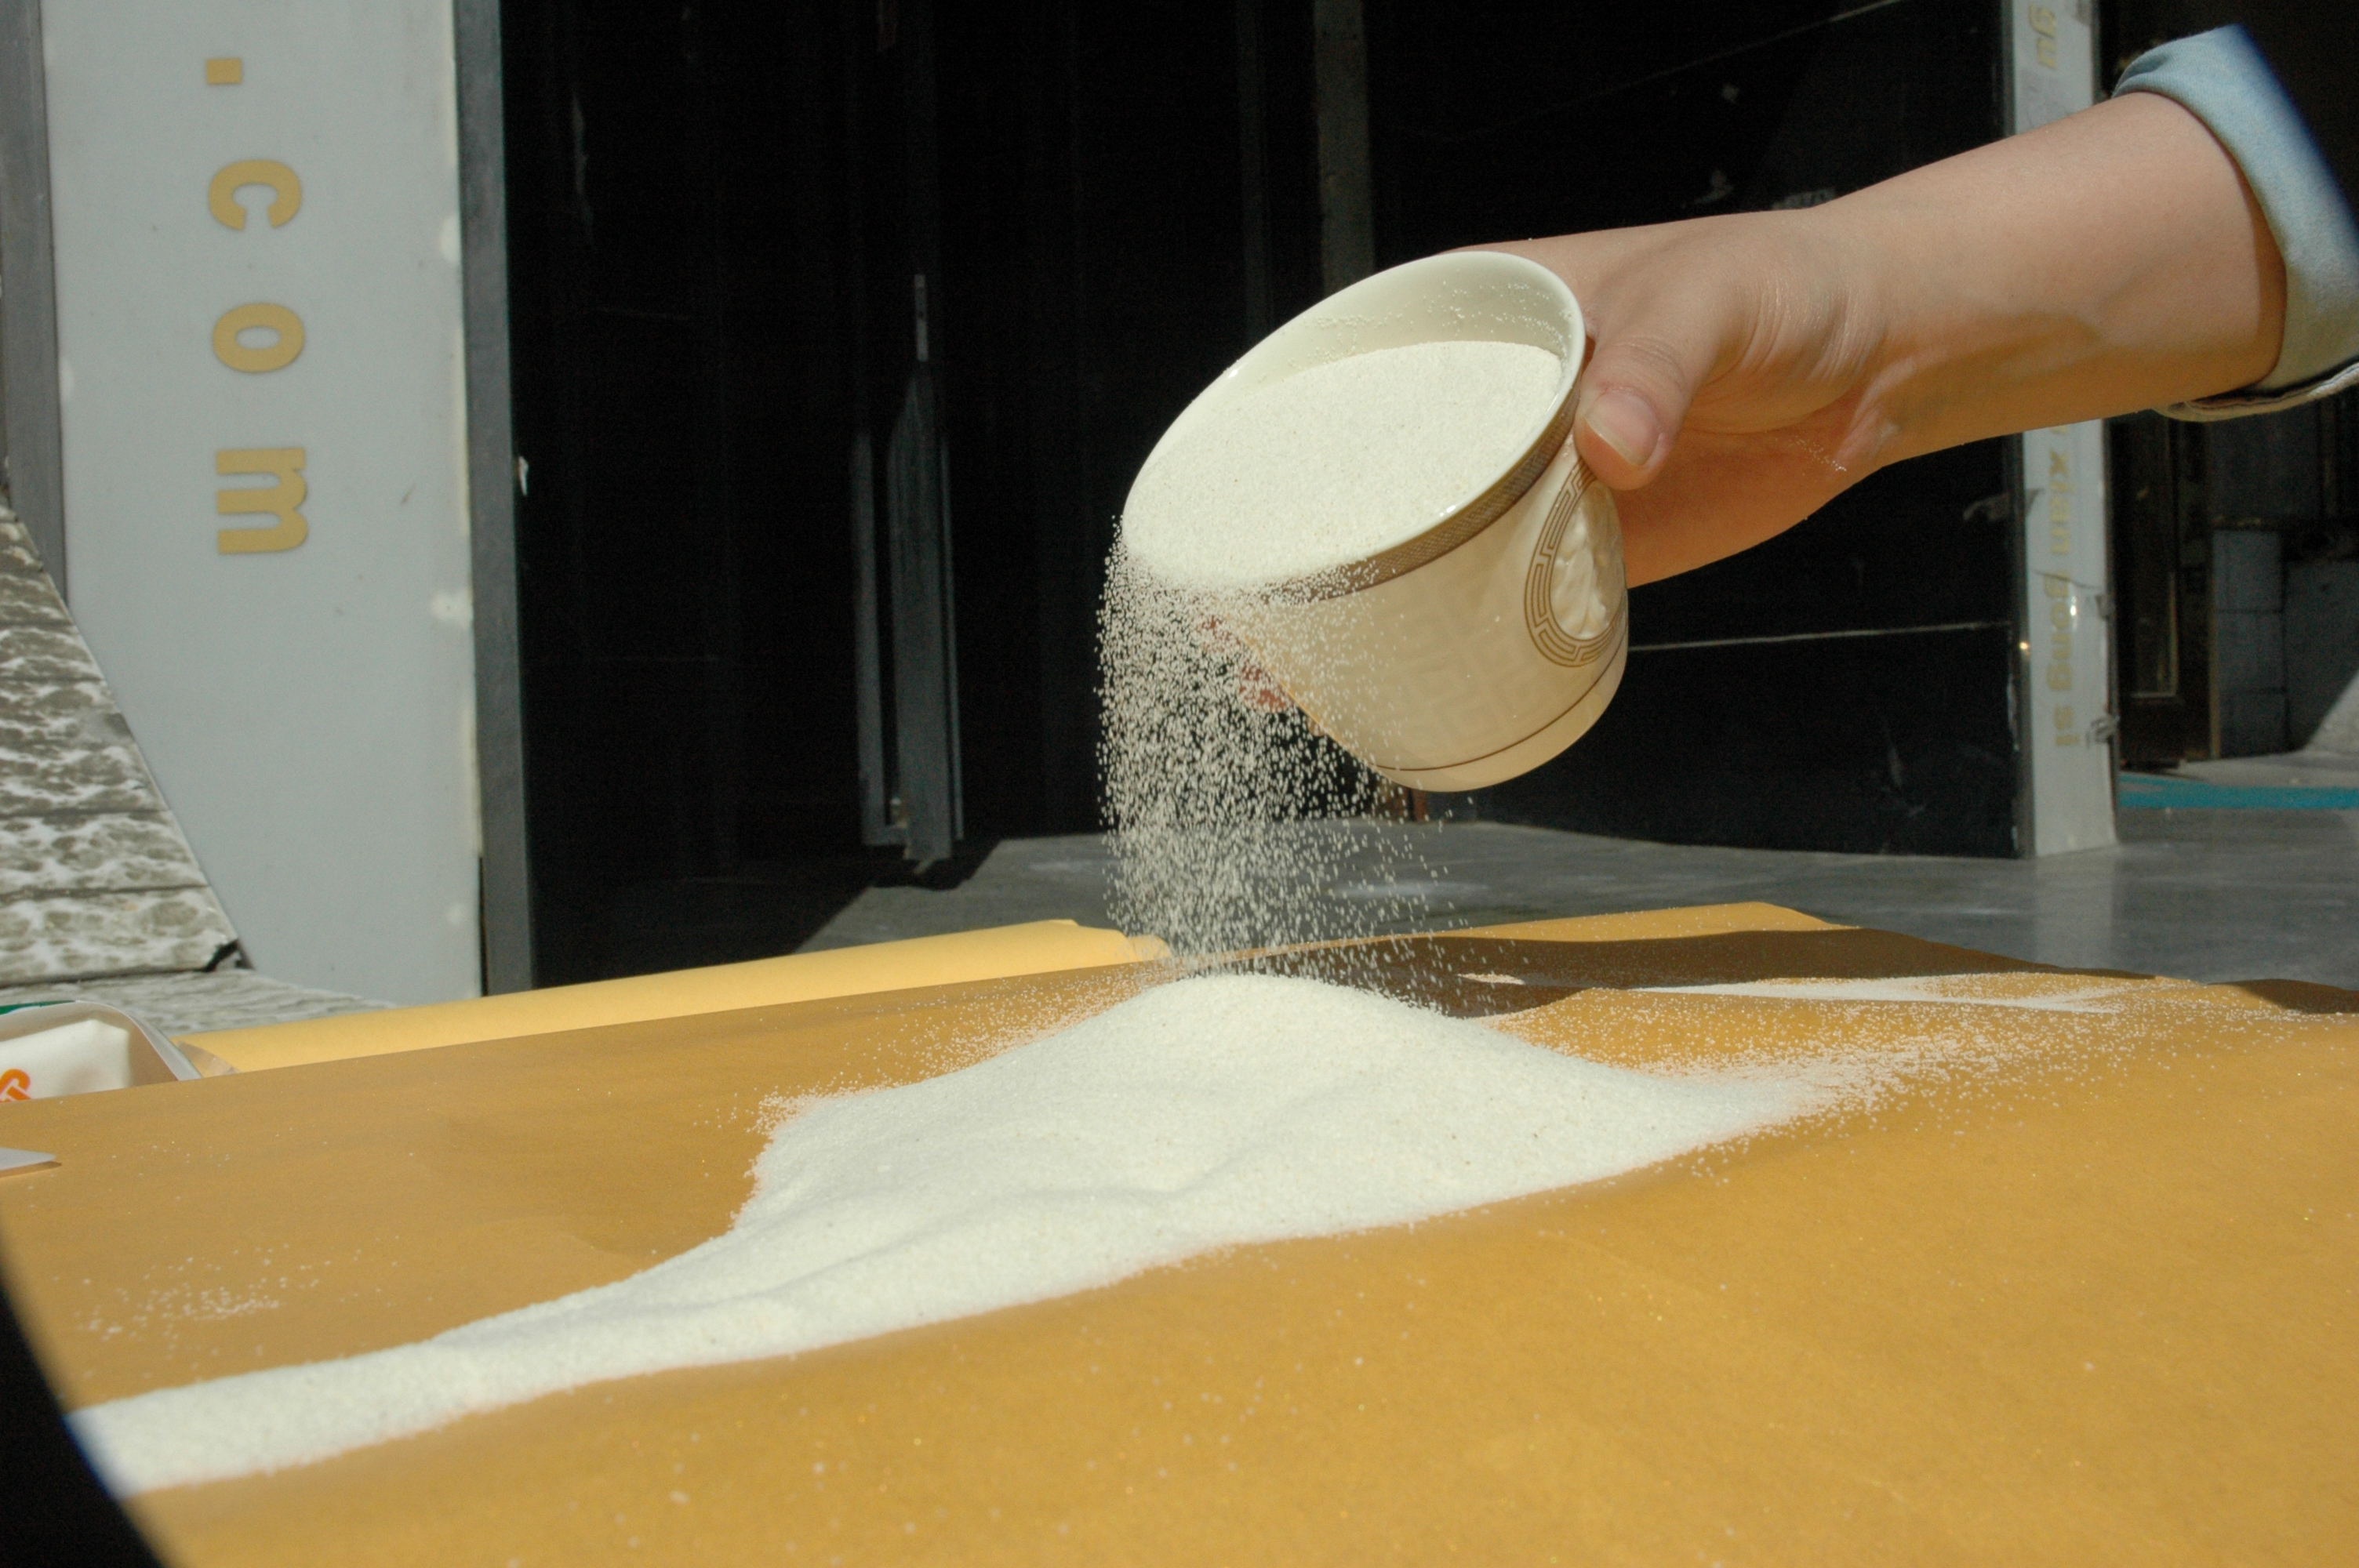
wood, grain, floor, glass, leg, yellow, material, design, footwear, flour, plaster, flooring, durum wheat, semolina, granule, wheat bran, surfing equipment and supplies